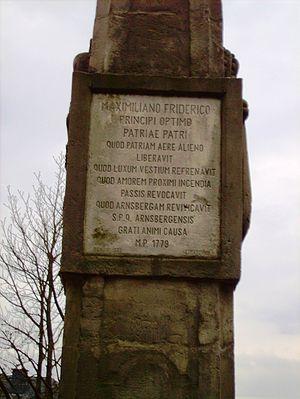
Maximilien-Frédéric, comte impérial de Königsegg-Rotenfels est de 1761 à 1784 l'archevêque de Cologne et donc électeur du Saint-Empire romain germanique et archichancelier de la nation italienne. Il est aussi prince-évêque de Münster. À son époque, il mit en œuvre par des ministres compétents tels que Caspar Anton von Belderbusch pour l'électorat de Cologne, Franz von Fürstenberg dans la principauté épiscopale de Münster ou Franz Wilhelm von Spiegel, sénéchal du duché de Westphalie, d'importantes réformes dans le sens de l'illumination catholique.